Bartolo Colón

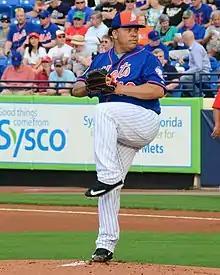
Colón pitching for the Mets in 2016

On January 14, 2012, Colón agreed to a one-year, $2 million contract with the Oakland Athletics. He started the second game of the season for the Athletics in the Opening Series in Tokyo, Japan, throwing eight innings, giving up one run over three hits while recording six strikeouts. On April 18 Colón threw 38 consecutive strikes, the most since 1988, when MLB began to collect pitching data in-depth, in a start against the Los Angeles Angels of Anaheim. He started the 2012 season with a 3–1 record and 2.64 earned run average, but faltered with a 1–4 record and 5.80 earned run average in his next seven starts.